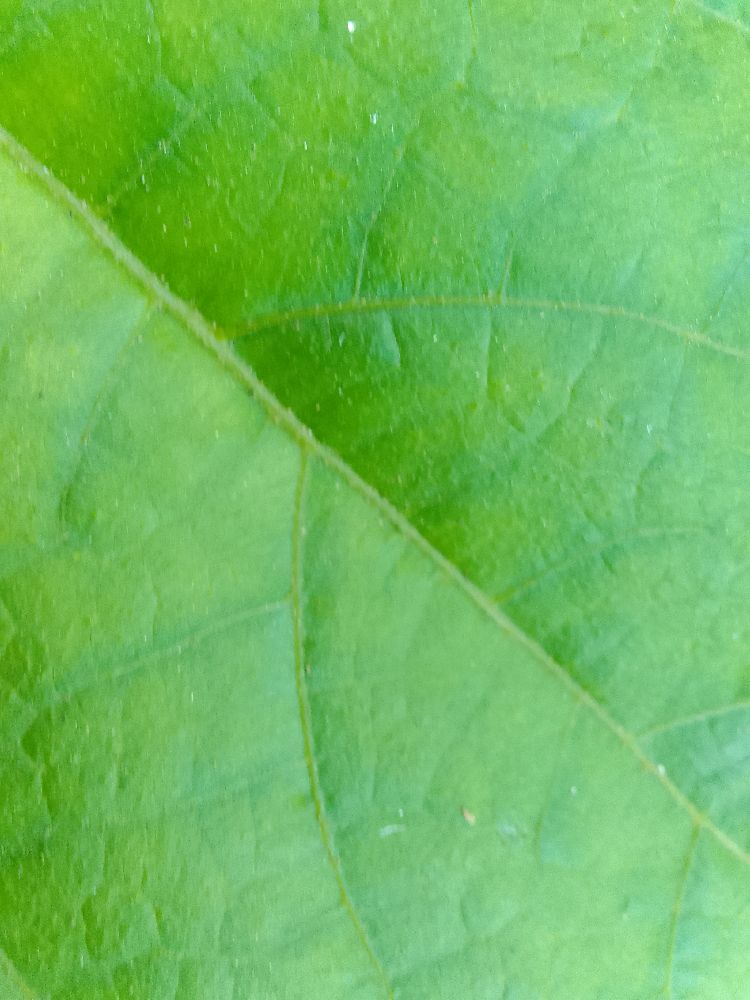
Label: healthy